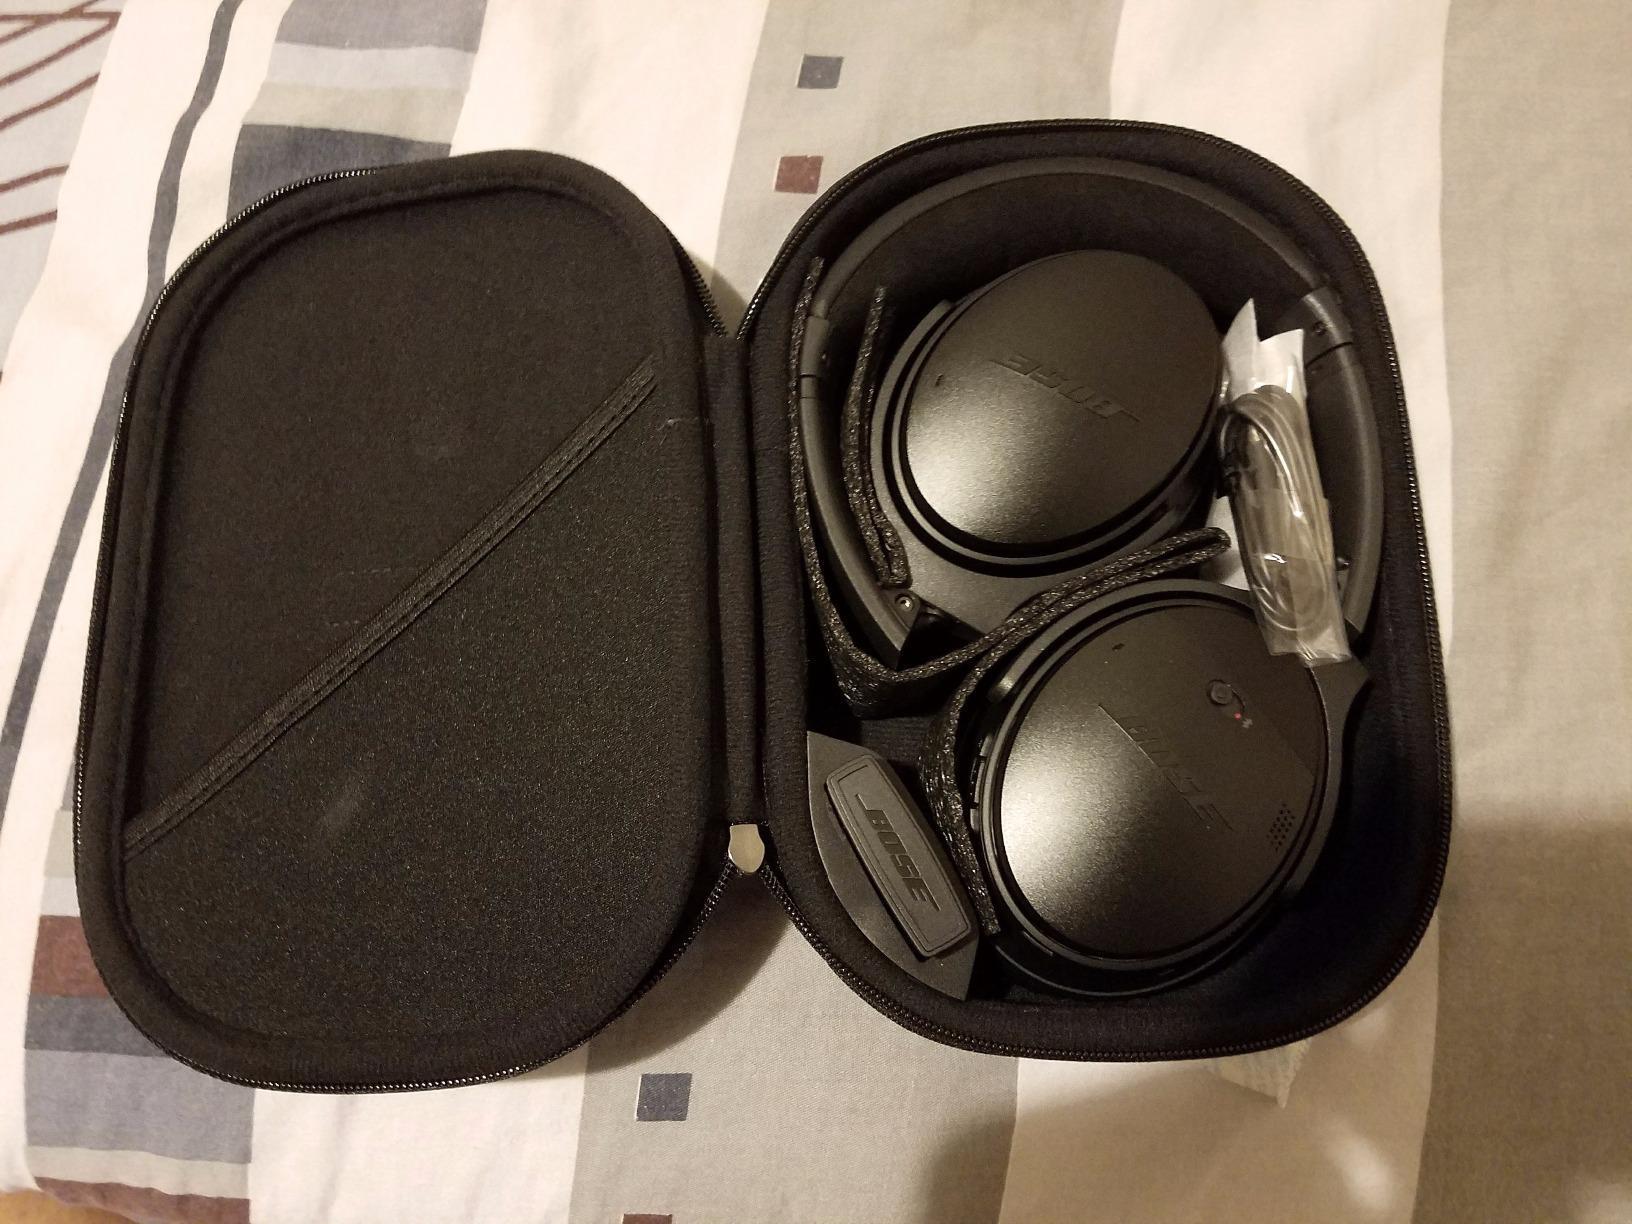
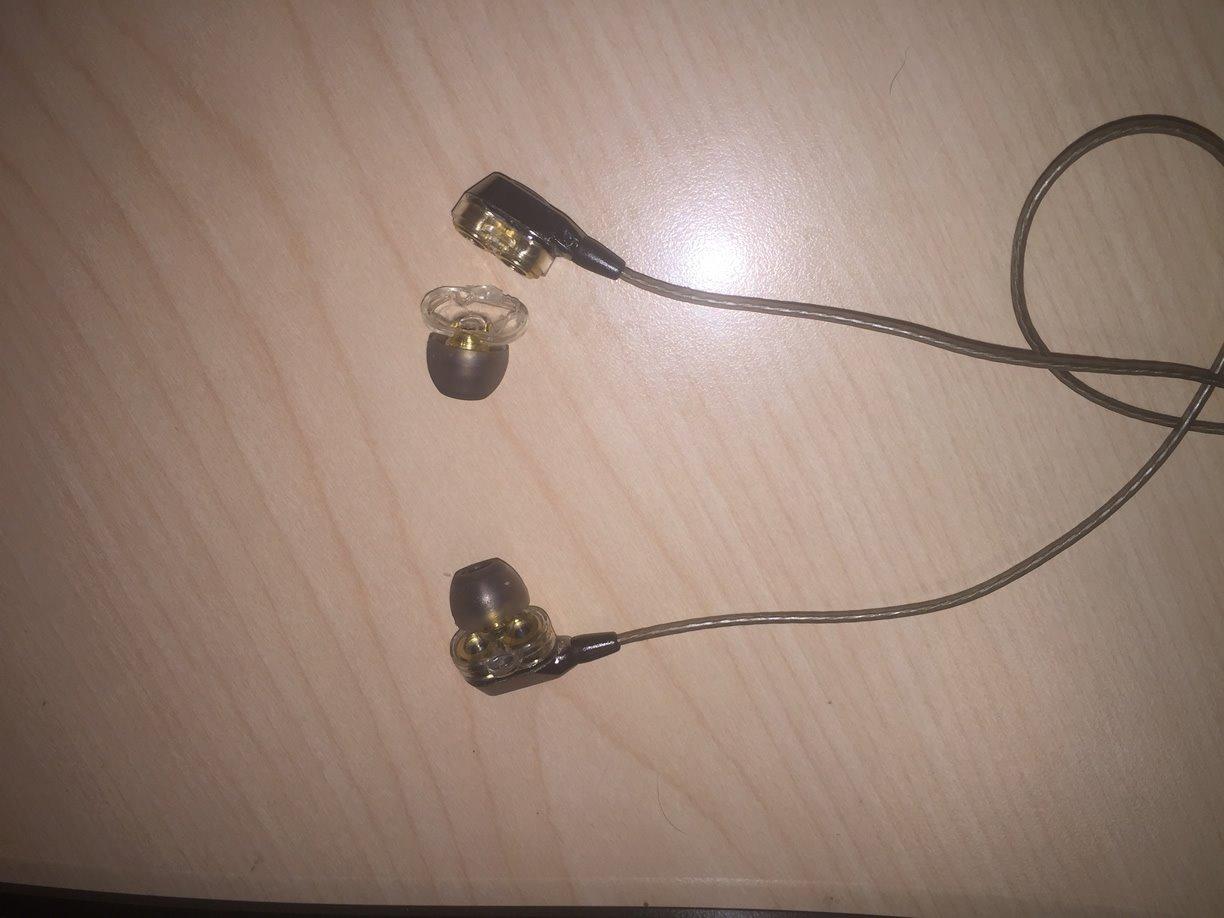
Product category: headphones
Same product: no